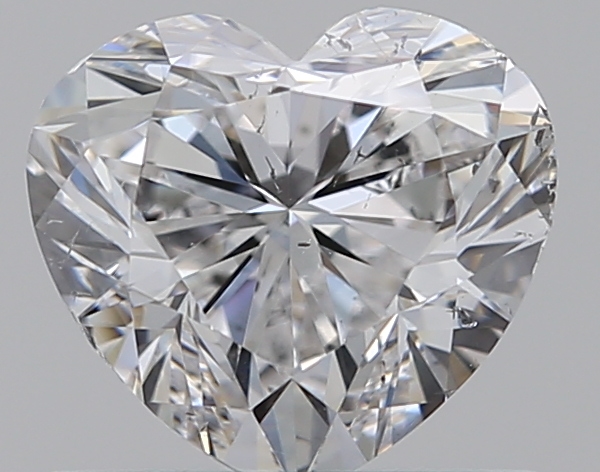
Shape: heart
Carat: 0.7
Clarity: SI1
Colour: D
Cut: EX
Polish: EX
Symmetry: VG
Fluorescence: N
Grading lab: GIA
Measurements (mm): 5.31 x 5.84 x 3.53